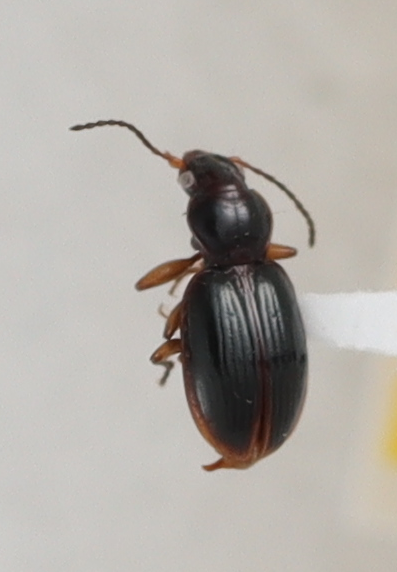
Scientific name: Mecyclothorax konanus
Plot: 6
Trap: S
Collected: 20190717